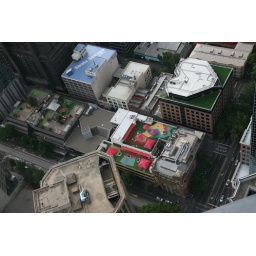
The roof of a daycare building in the CBD